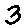
Label: 3